Jazz Jackrabbit (1994 video game)

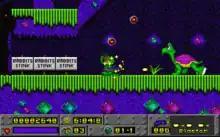
Jazz shooting at an enemy on Diamondus level, The yellow stars indicate temporary invincibility.

"Jazz Jackrabbit" is a 2D platform game. Gameplay mechanics in "Jazz" are very similar to "Zool"s, with the exception of not being able to destroy the enemies by simply jumping at them (which was not added until the second game). Jazz will run faster and jump higher the longer he runs, avoiding chasms that might lead to harmful objects. Unlike other platform games, however, there are no abysses and every level bifurcates into subsections that might lead to valuable items (such as weapon pick-ups, score items, etc.) while the direction of general progression is hinted at with occasional arrows. Jazz has a health bar that changes in colour based on how much health Jazz has remaining. Jazz can withstand a limited number of hits (5 on Easy mode, 4 on Medium mode, 3 on Hard or Turbo mode) from harmful objects before losing a life; one hit's worth of health can be restored by picking up a carrot. Lives can also be accumulated to the maximum number of ten. When killed, Jazz starts from the level beginning or at any checkpoint sign that had been reached and shot before.